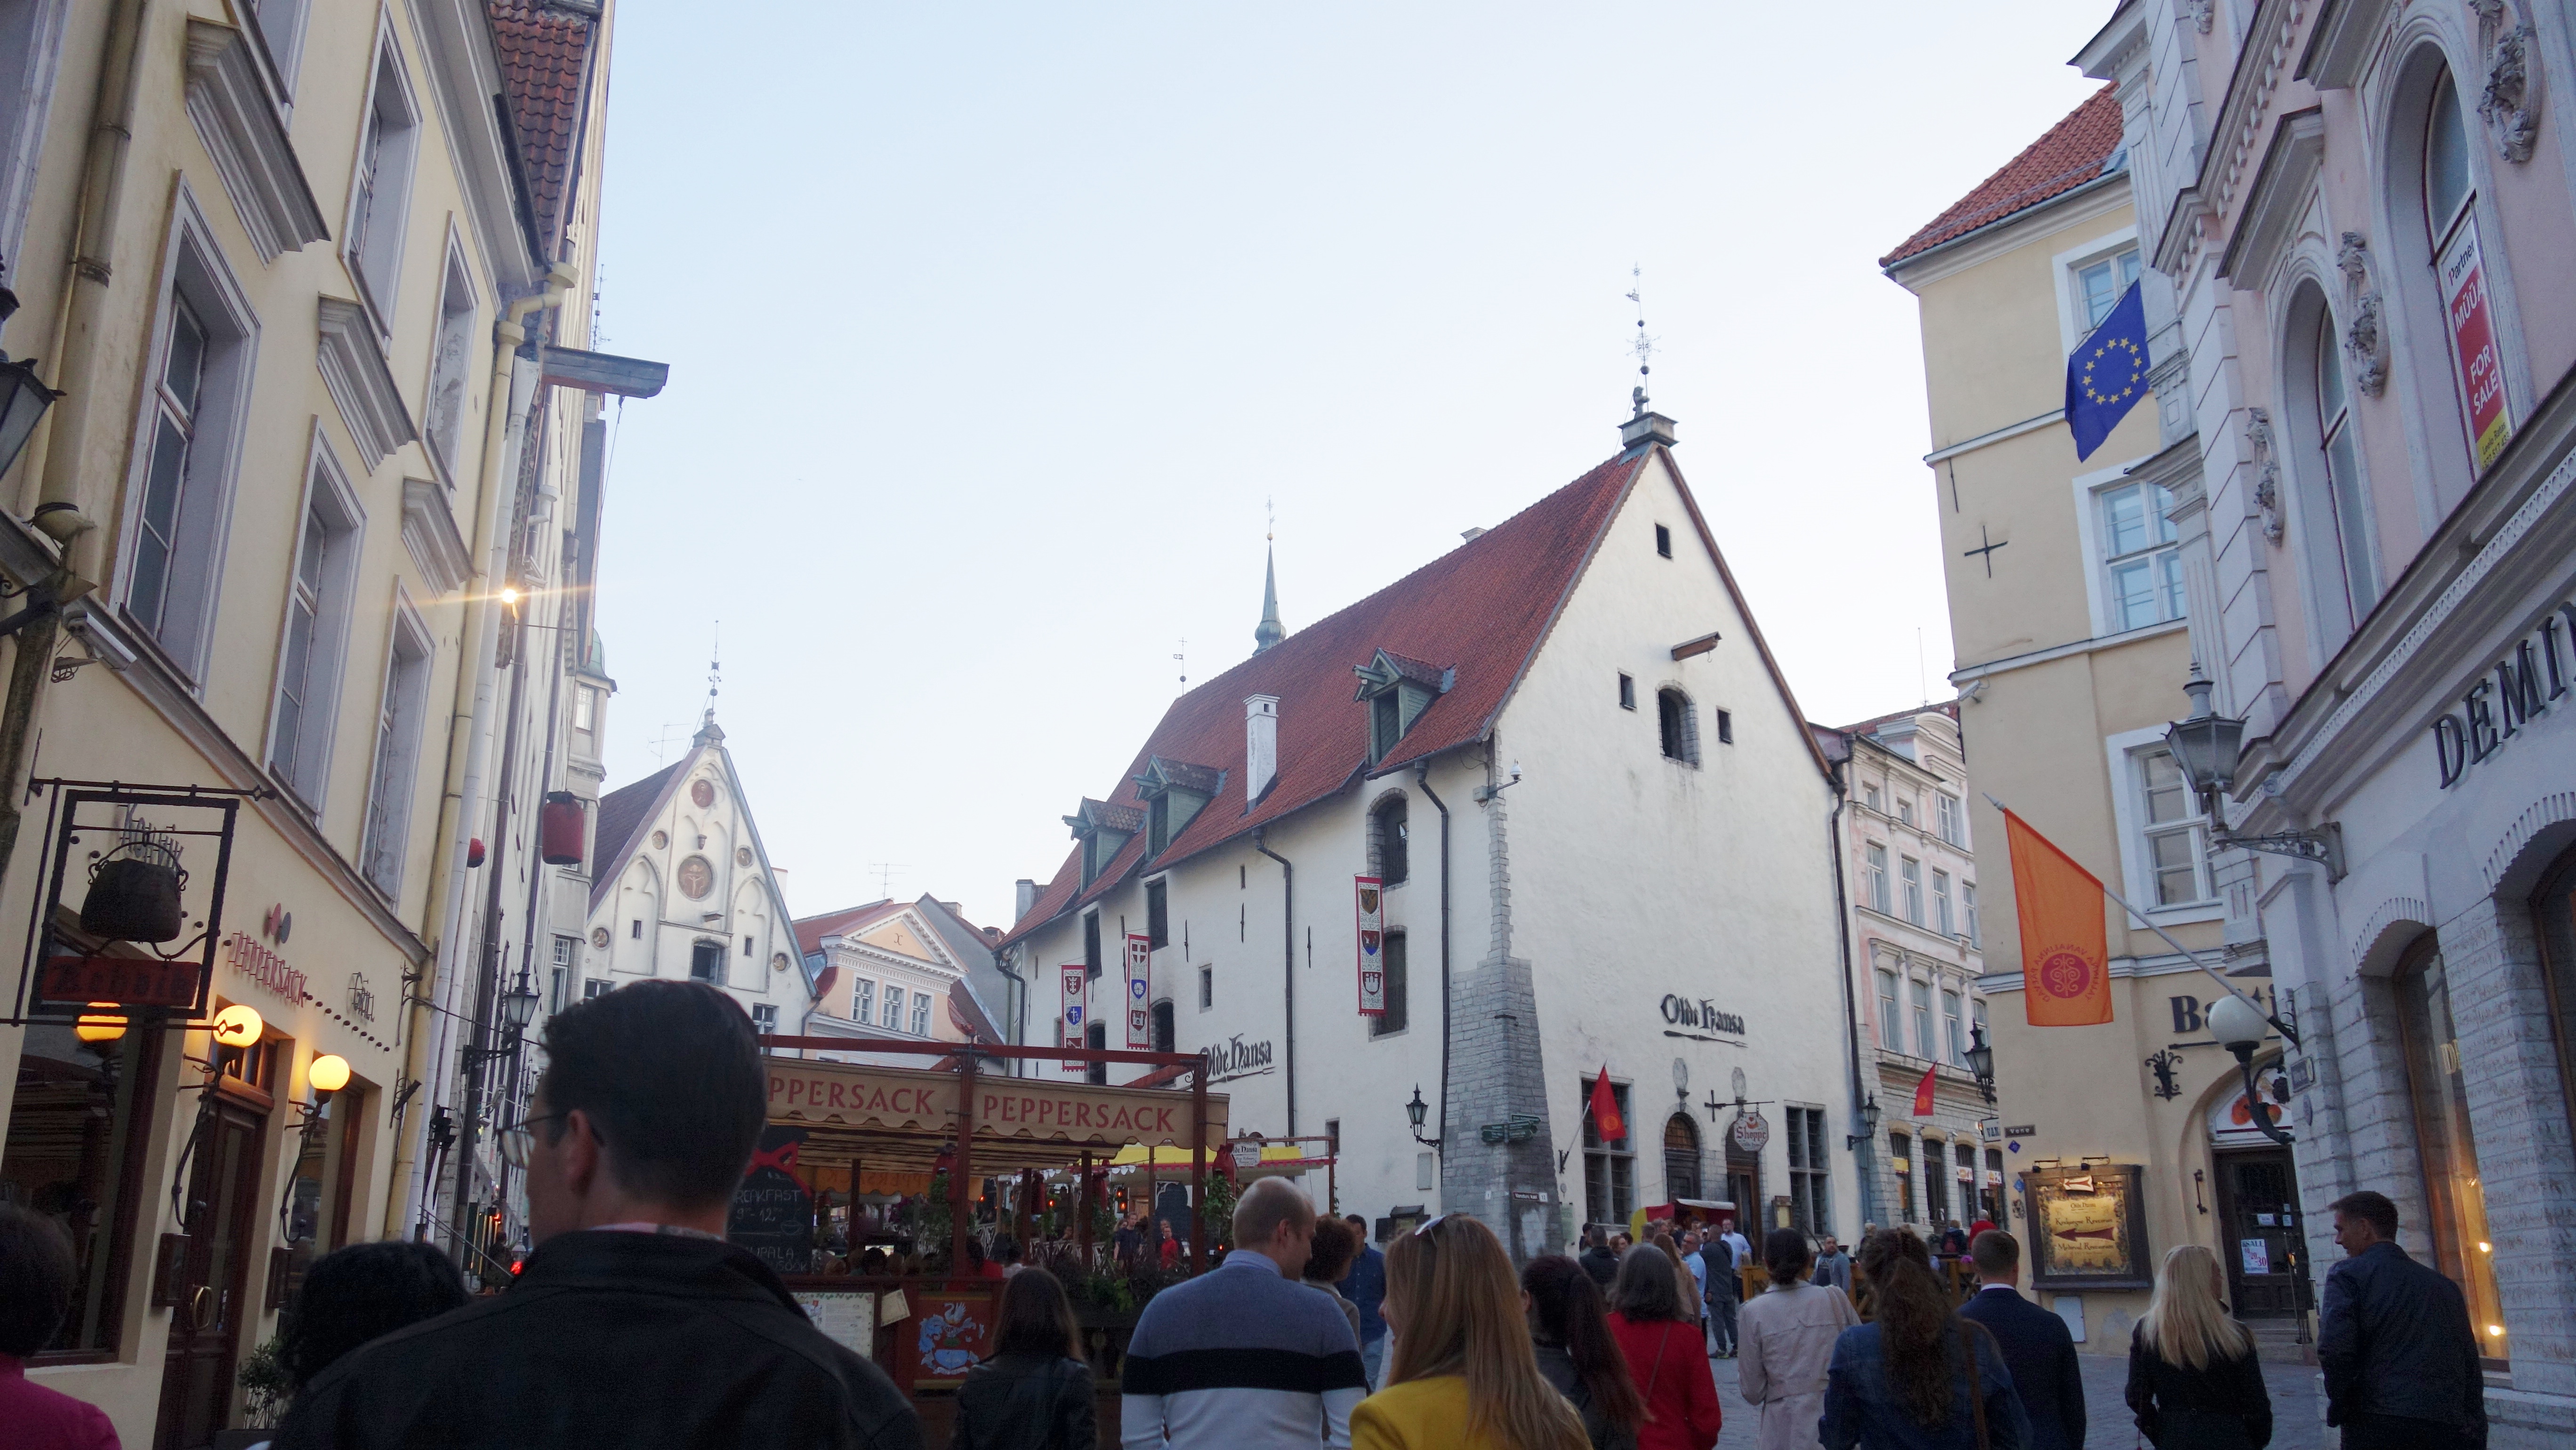
tallinn, town, people, city, crowd, public space, street, human settlement, sky, urban area, architecture, neighbourhood, building, pedestrian, tourism, downtown, vacation, town square, market, road, metropolis, church, marketplace, spire